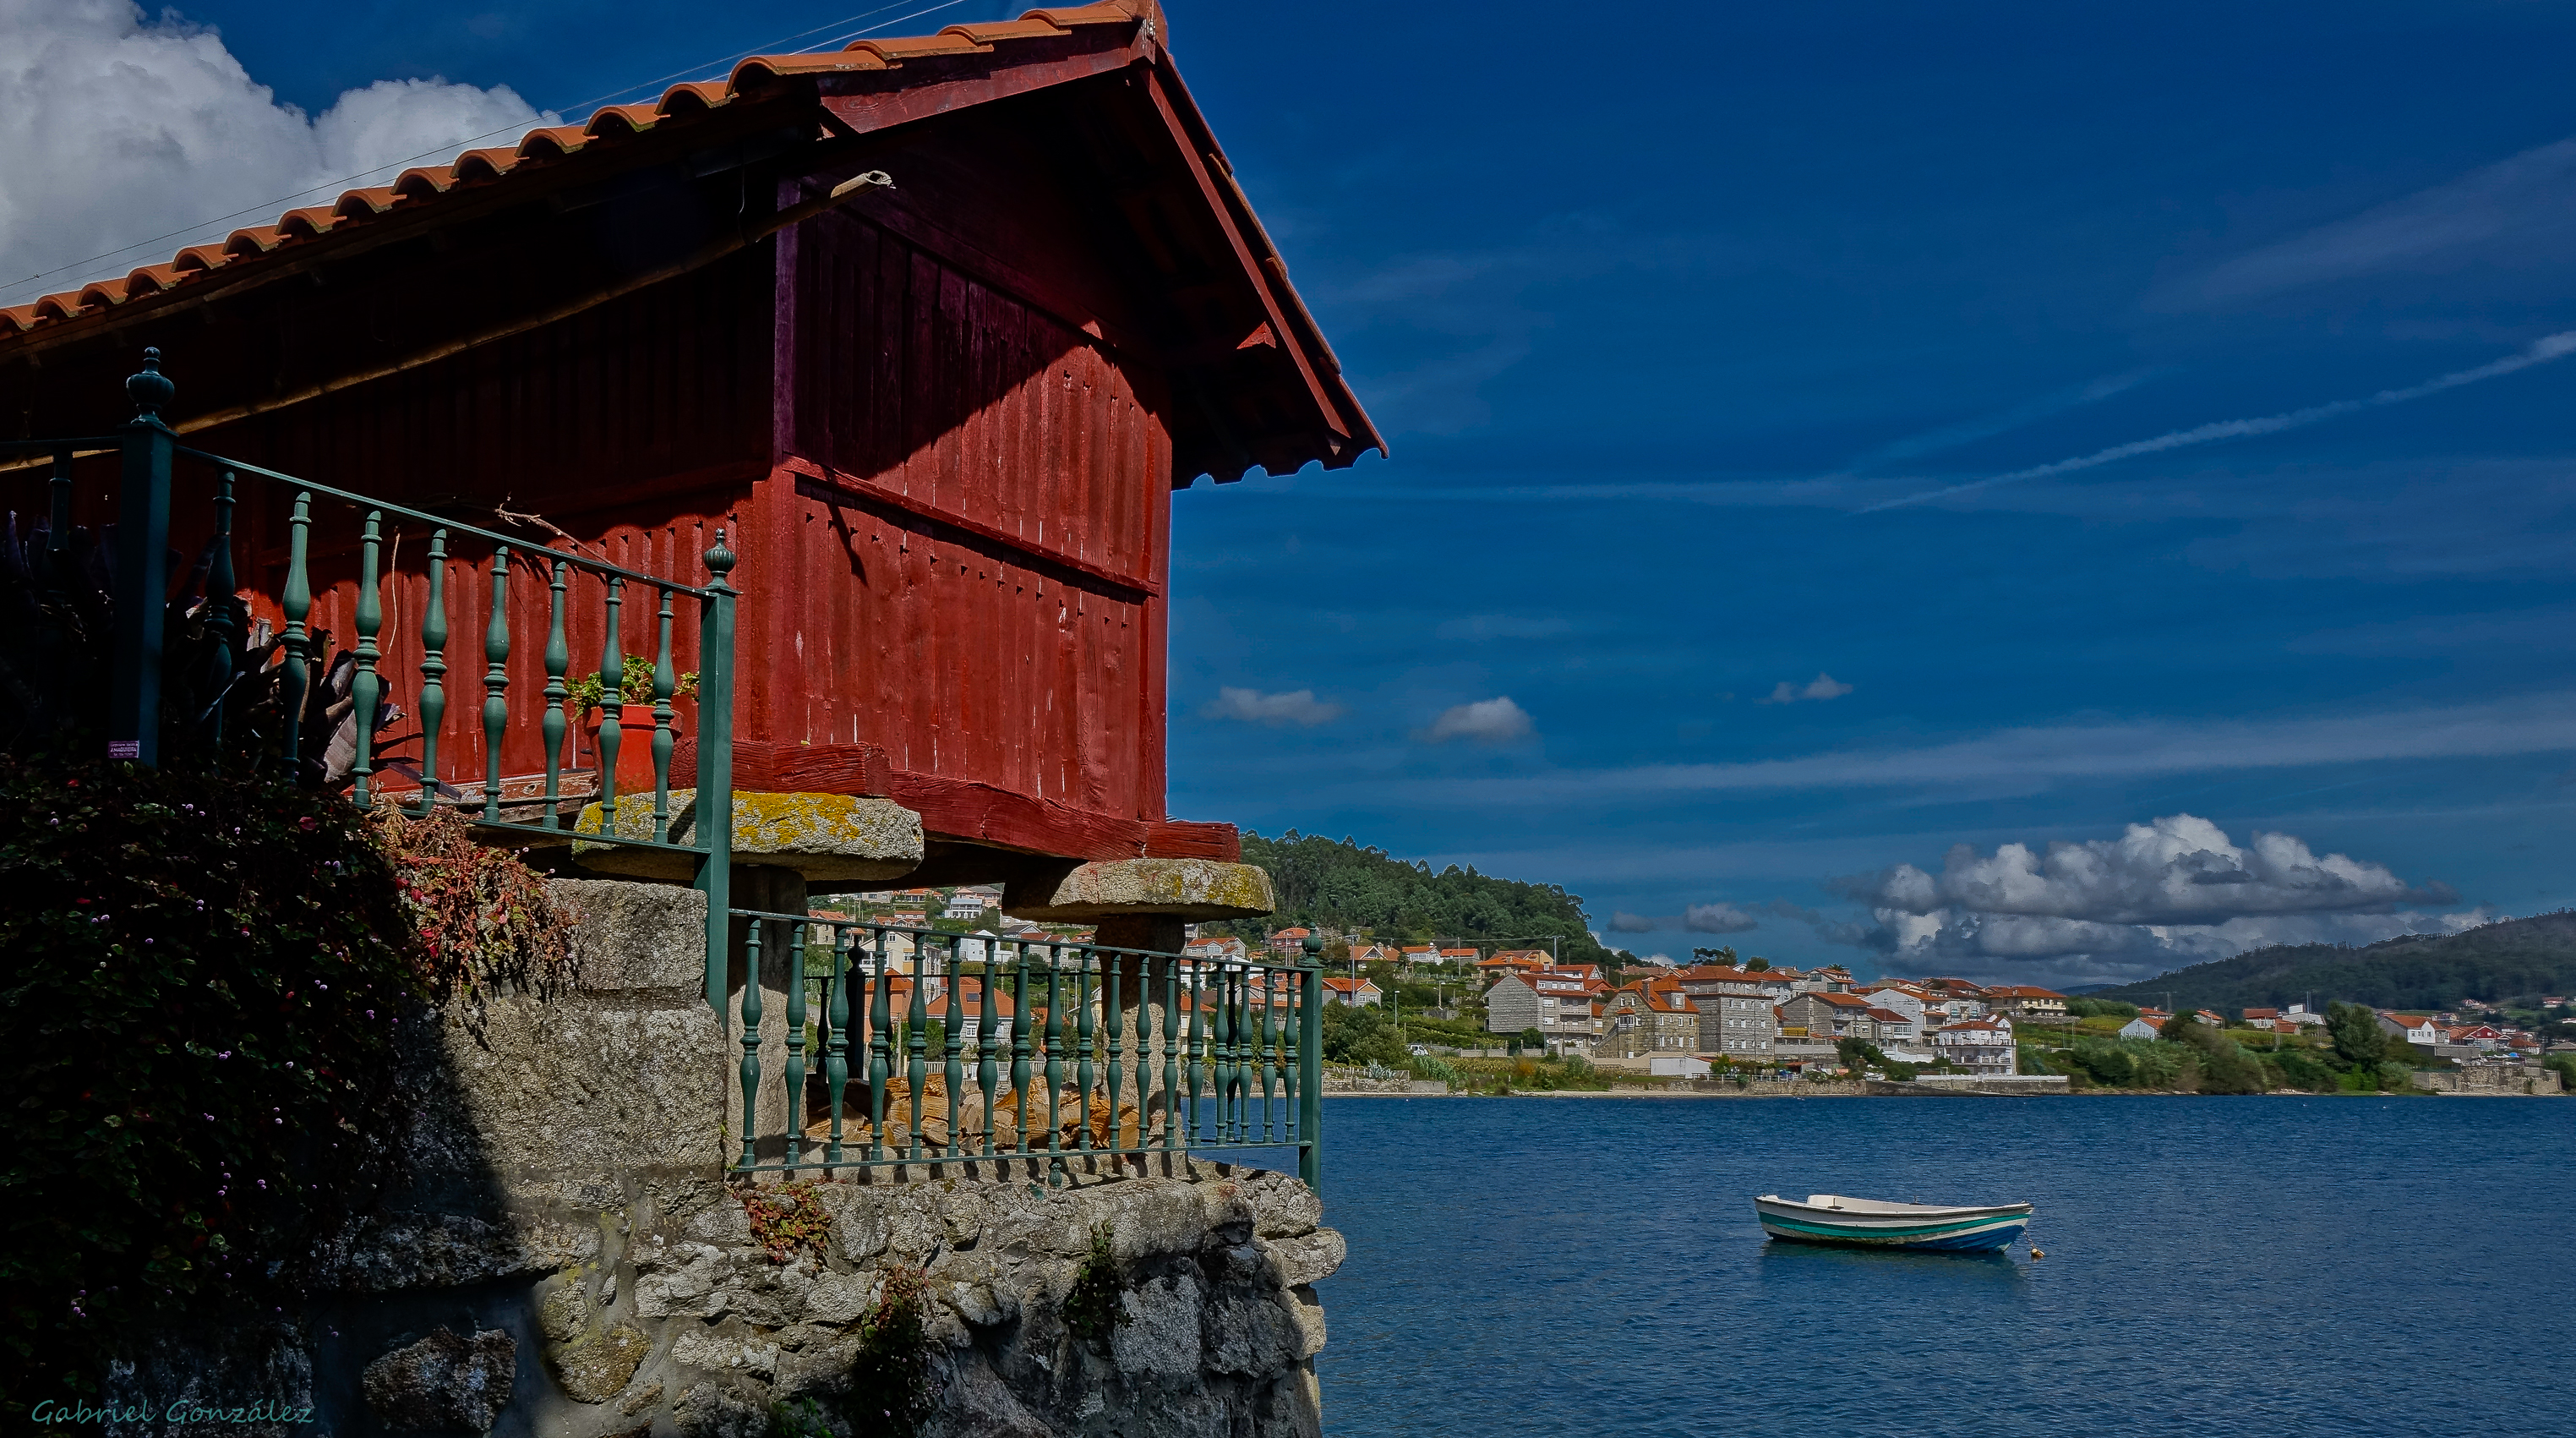
landscape, sea, coast, ocean, town, vacation, explore, vehicle, explorer, bay, spain, galicia, pontevedra, combarro, paisajes, espana, ggl1, gaby1, xovesphoto, sonyrx10, rx10, gphoto, xelodegalicia, poio, gabrielcoru a, c550combarrogaliciaespa a